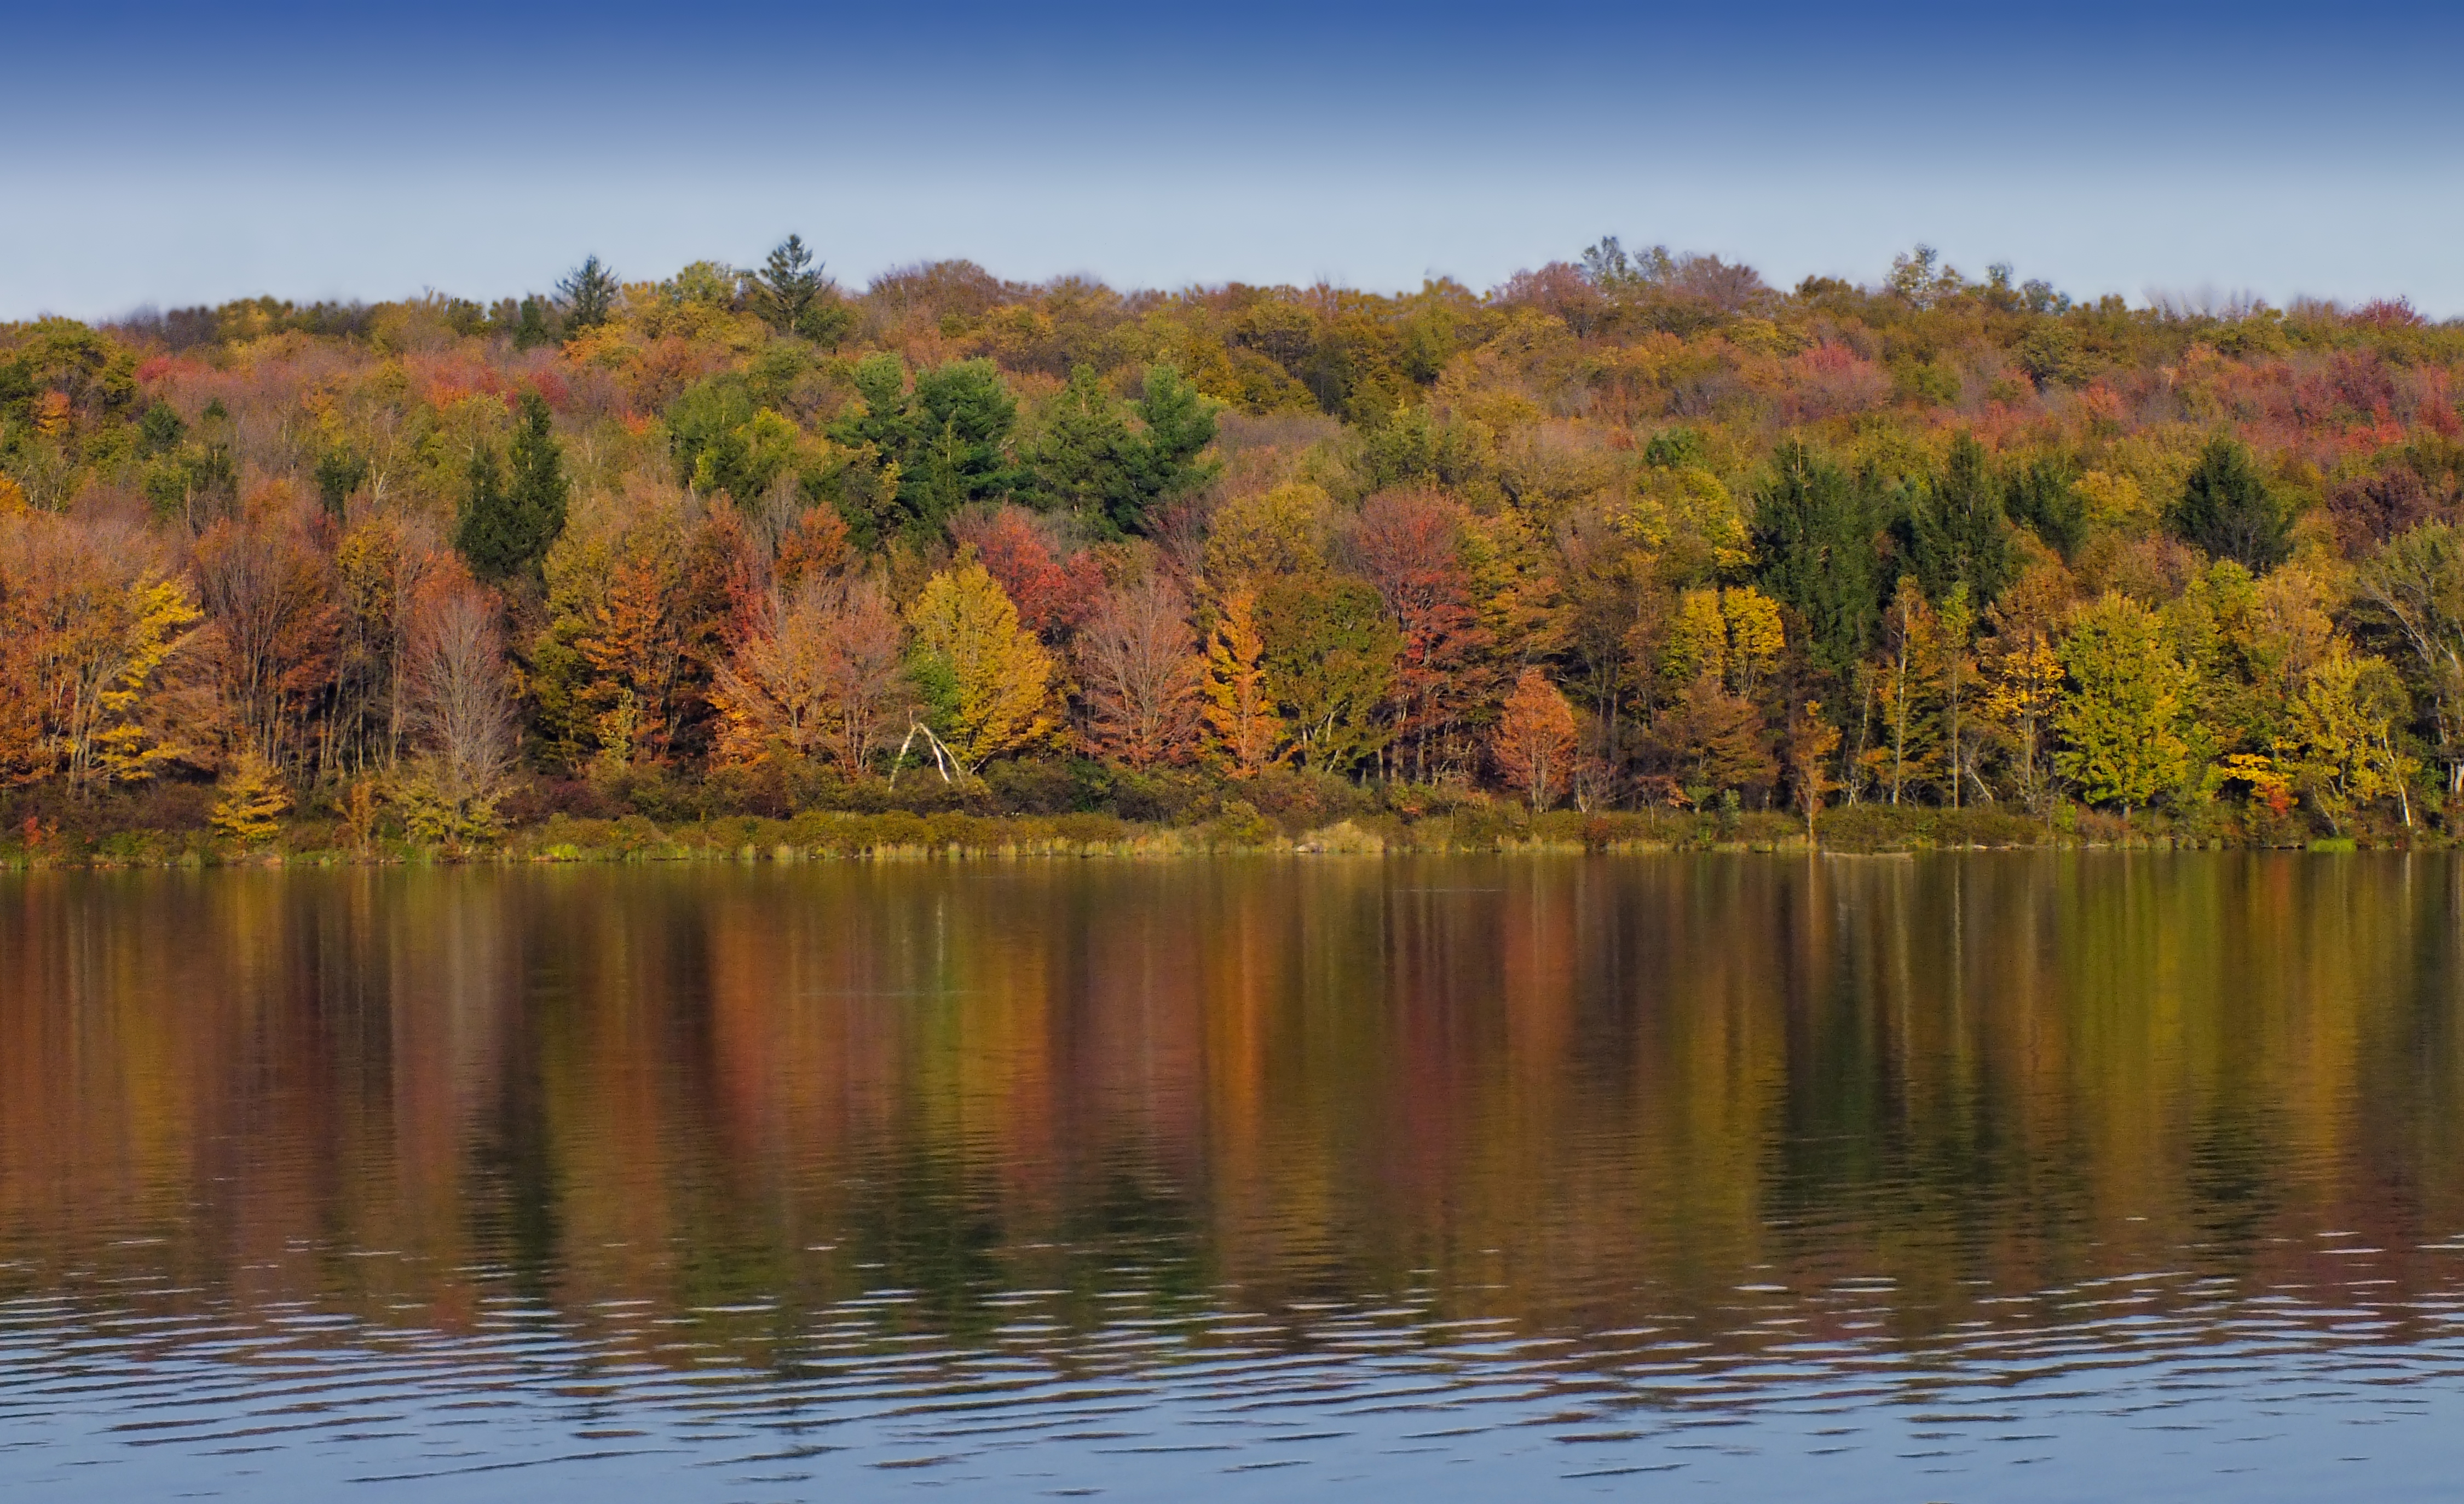
landscape, tree, nature, forest, wilderness, sky, meadow, morning, leaf, lake, river, pond, foliage, reflection, autumn, reservoir, season, trees, creativecommons, poconos, pikecounty, wetland, cloudless, pennsylvania, reflections, habitat, loch, ecosystem, promisedlandstatepark, natural environment, atmospheric phenomenon, woody plant